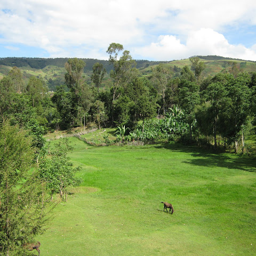
some areas in the highlands are lush and green for most of the year